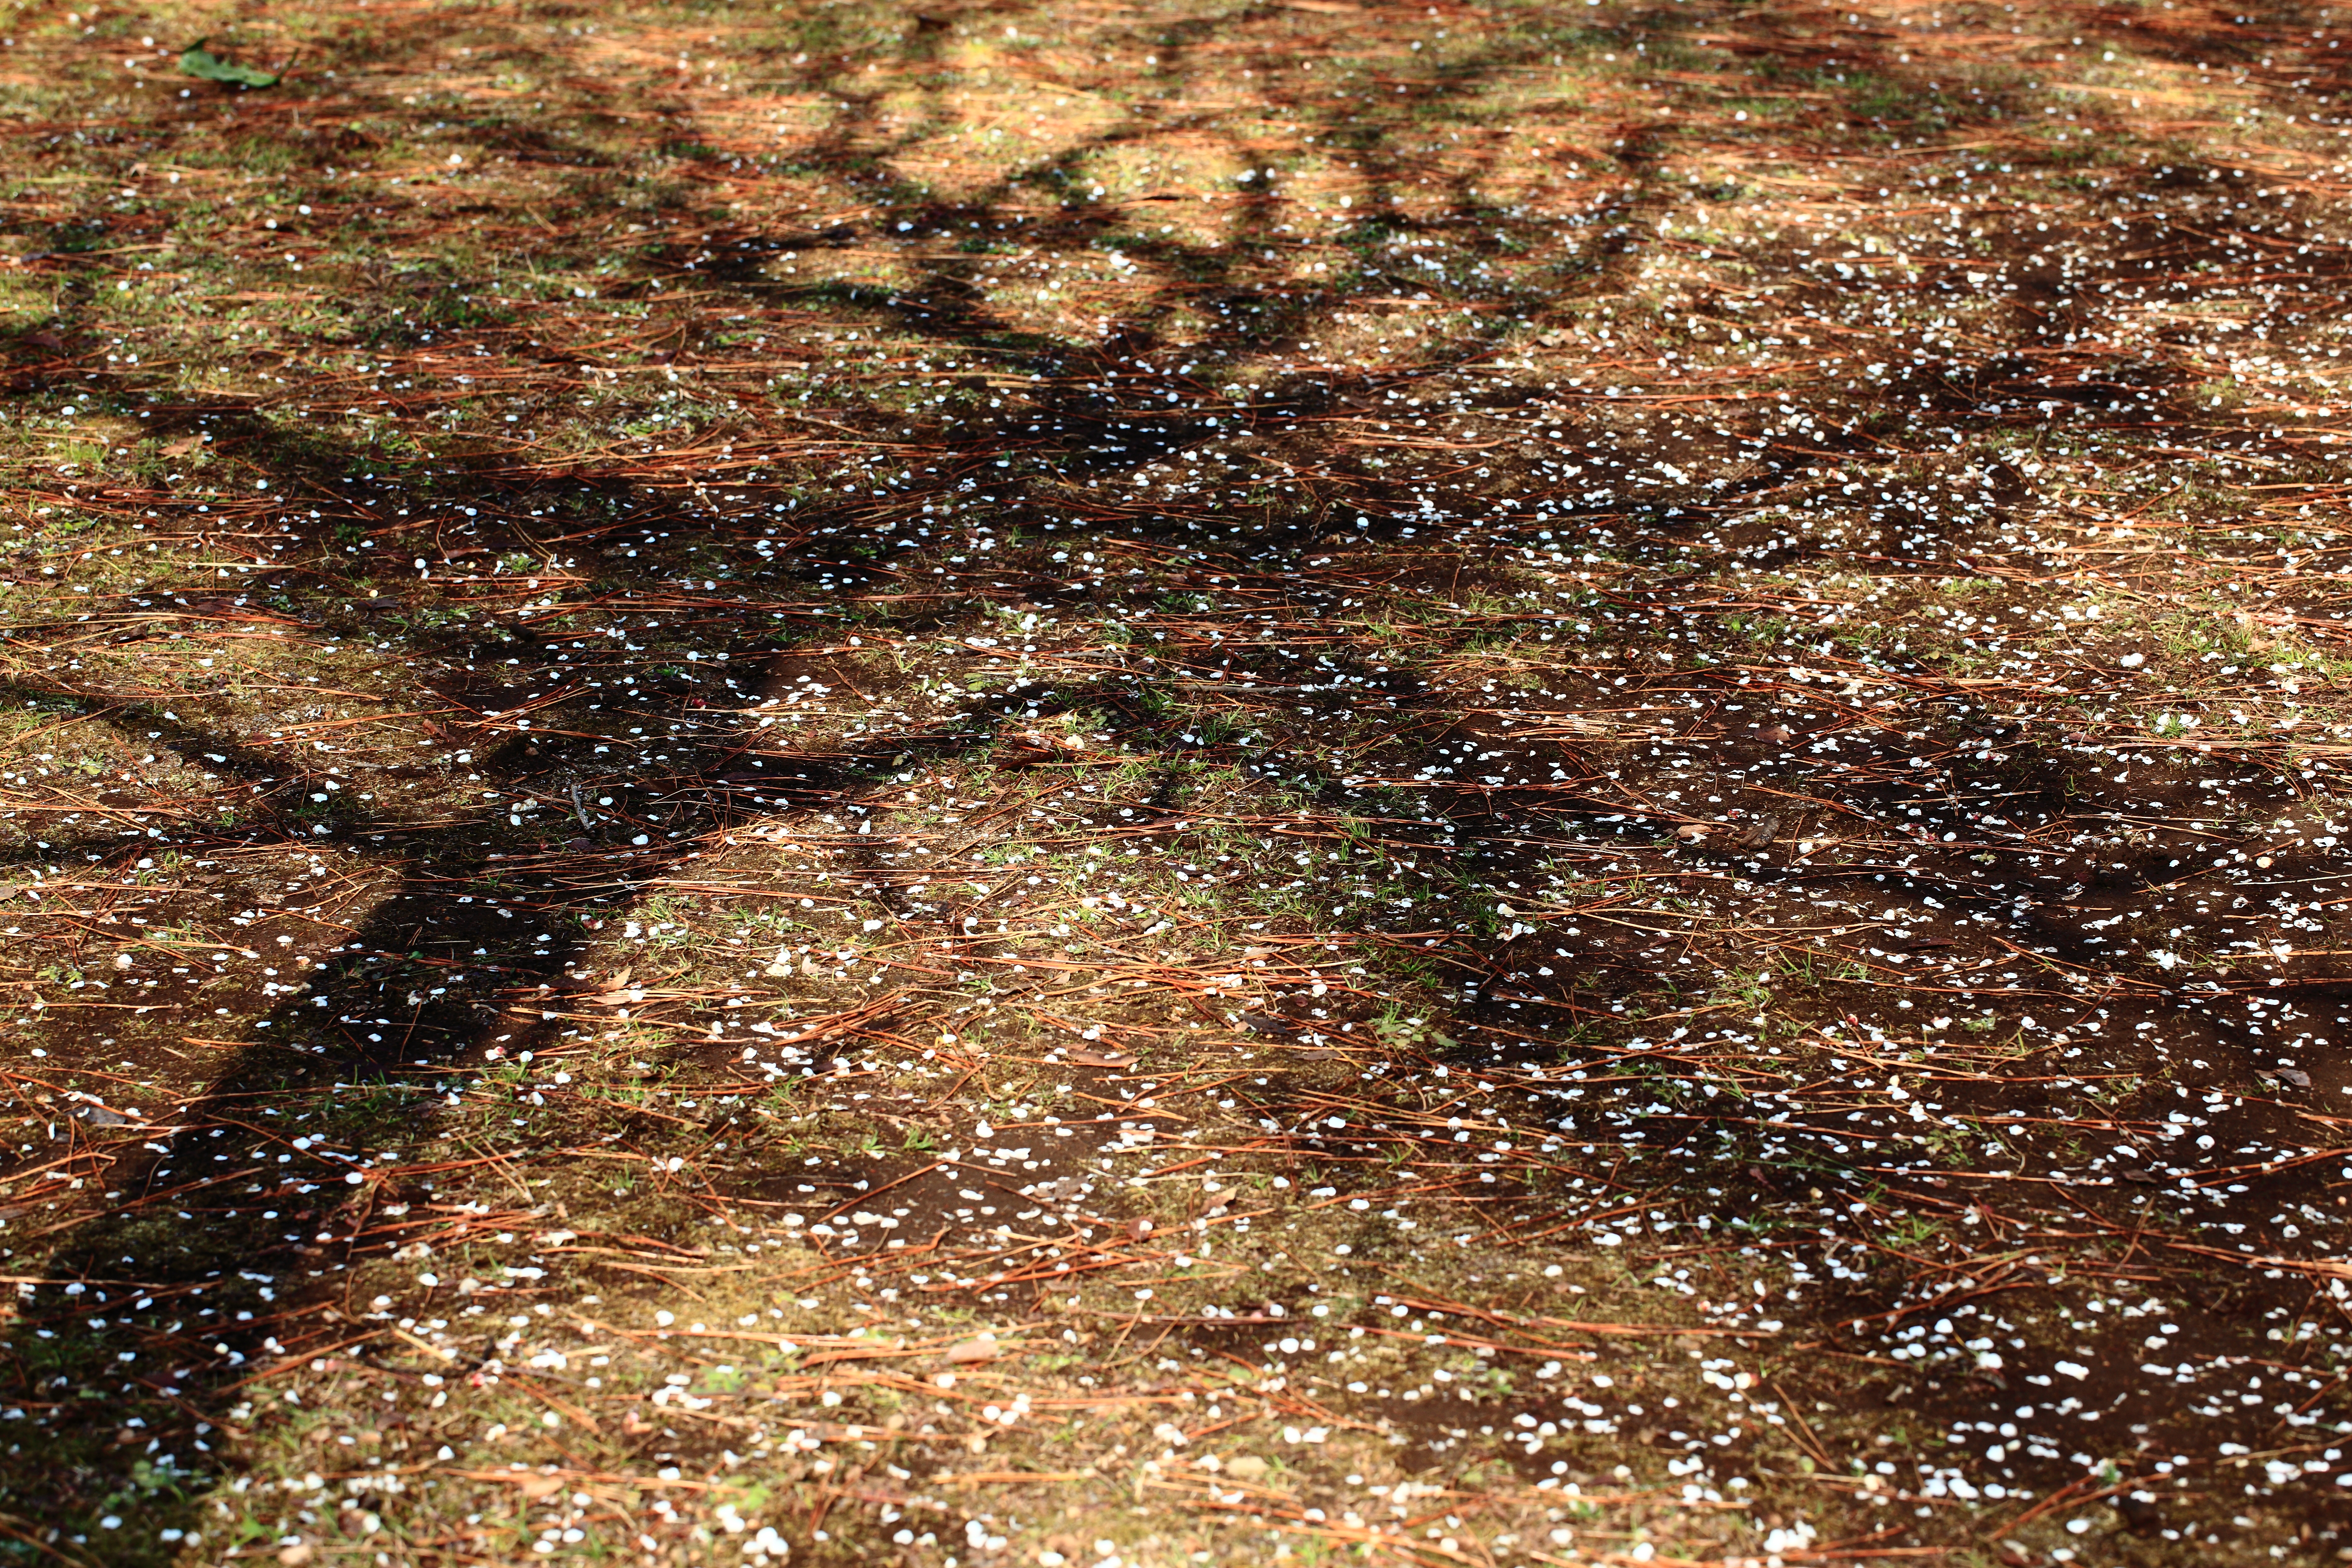
tree, grass, sunlight, texture, leaf, petal, high, autumn, soil, material, 5d, hires, markii, prunus, hi, res, resolution, mume, ume, flooring, woody plant